Anzhelika Savchenko

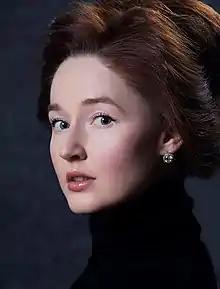
Savchenko in 2012

Anzhelika Vitaliivna Savchenko (born 11 August 1982) is a Ukrainian theatre and film actress, and an artist of the Ivan Franko National Academic Drama Theater. She is a Merited and People's Artist of Ukraine.